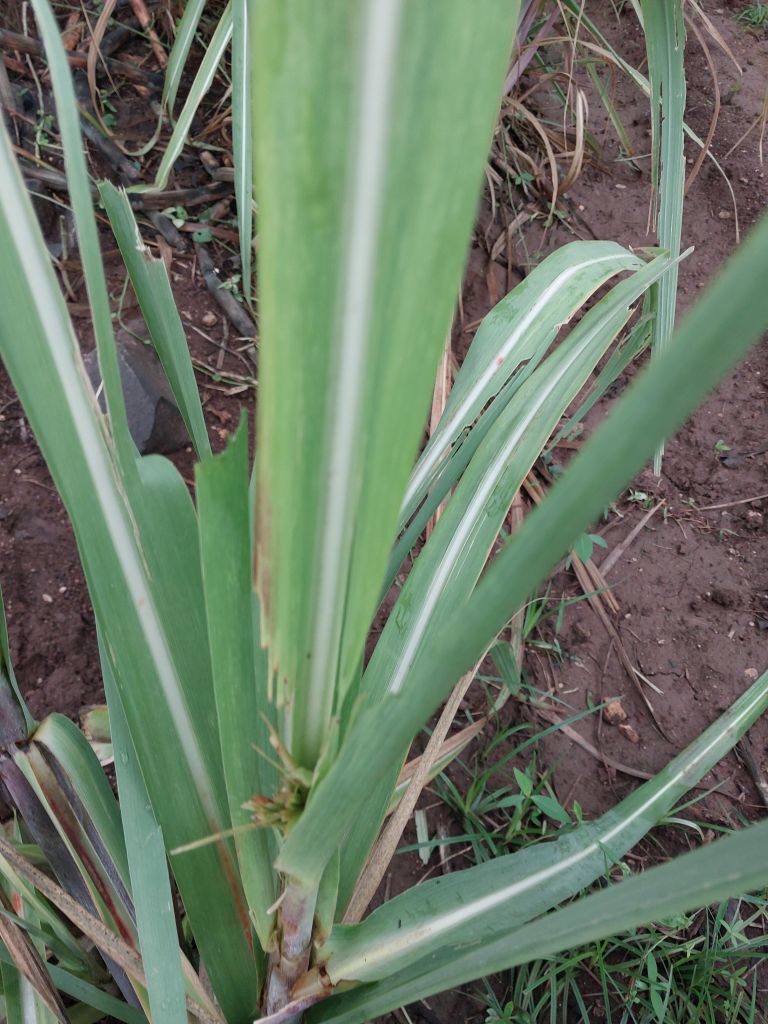
Label: Pokkah Boeng